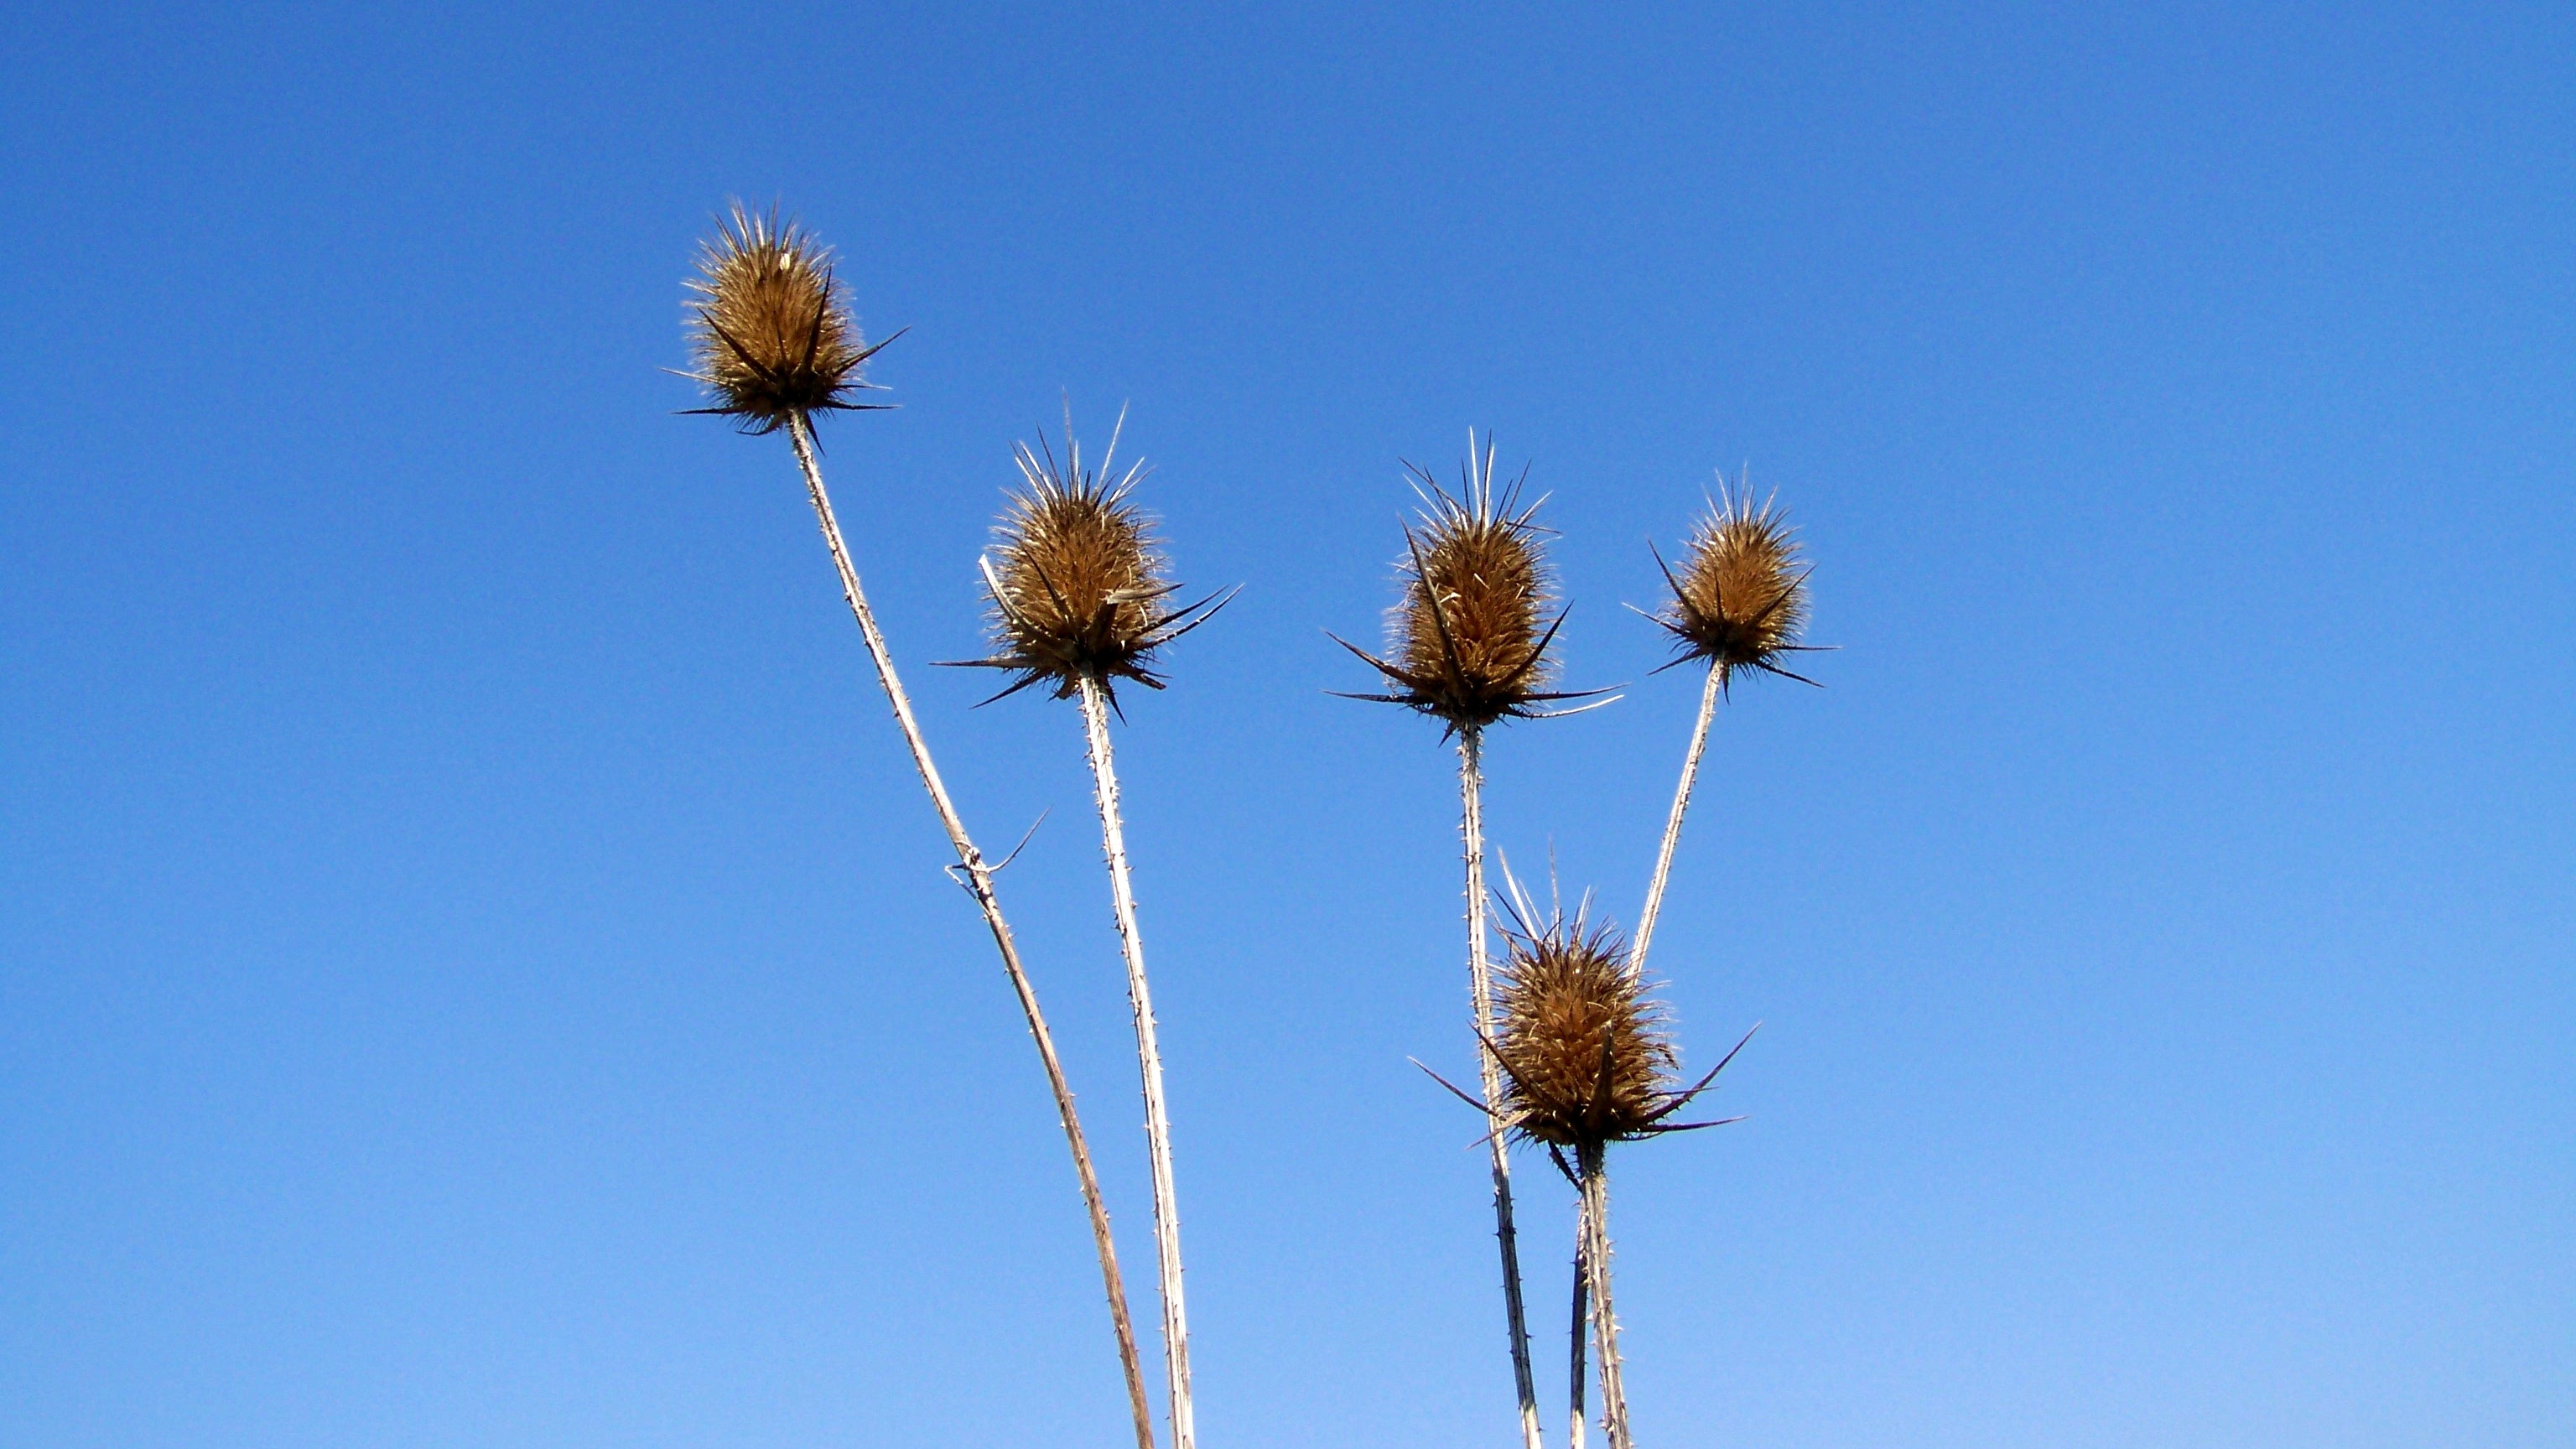
tree, nature, grass, plant, sky, flower, wind, agriculture, flora, blue sky, dry plant, flowering plant, daisy family, szam rk r, grass family, plant stem, land plant, arecales, palm family